Nespresso

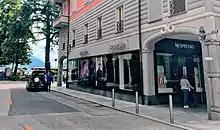
A Nespresso store in Lugano, Switzerland

In 2010 the concept (machine, capsule, service) was still subject to 1,700 patents which protected Nespresso's ownership of the concept until their expiry, leading to comparisons of Nespresso with printer manufacturers that block the sale of generic ink cartridges to achieve a vendor lock-in effect. That contrasts with some other prepackaged coffee preparation systems.